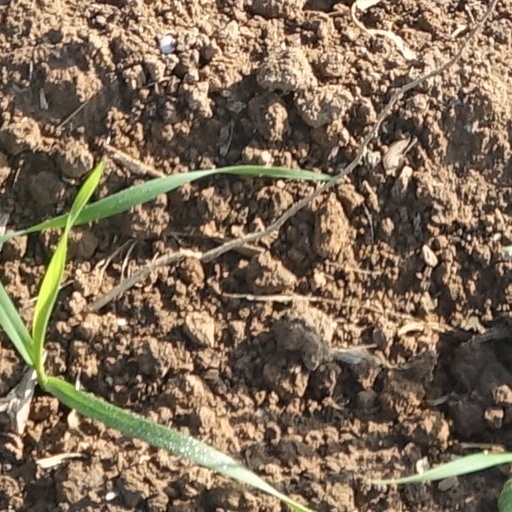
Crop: wheat